Algeria–United States relations

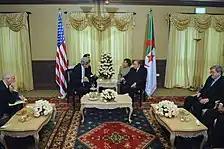
Bouteflika with U.S. Secretary of State John Kerry, Algiers, in 2014

On 20 January 2013, the United States Department of State issued a travel warning to United States citizens for the country of Algeria in response to the In Aménas hostage crisis.